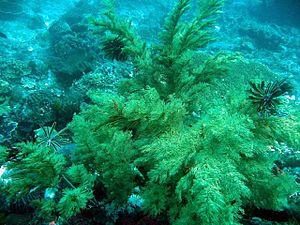
Antipathes est un genre de coraux noirs de la famille des Antipathidae.